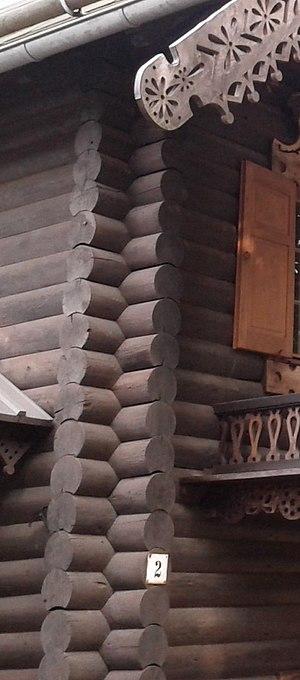
Détail de l'ornementation de maison Alexandrowka
La colonie Alexandrowka de Potsdam, capitale du Land de Brandebourg en Allemagne, est pour l’époque un concept innovant de monument commémoratif créé en 1826 sous la forme d’un village russe créé ex nihilo, réclamé par un roi en mémoire d’un autre monarque qui venait de décéder peu de temps avant. Le roi et maître d’ouvrage était Frédéric-Guillaume III de Prusse tandis que le monarque décédé était le tsar Alexandre Iᵉʳ. Au village artificiel s’ajoute un parc-verger conçu par Peter Joseph Lenné dont la vocation programmatique se maintiendra jusqu’à nos jours en raison des espèces d’arbres fruitiers rares qui s’y trouvaient et qu’on essaie de reconstituer à ce jour. En réalité, c’est moins la personne du tsar que l’amitié entre deux souverains, et à travers eux deux nations s’influençant réciproquement, que voulait célébrer le roi de Prusse. Il s’agit d’une reproduction libre de colonie militaire telle qu’elle est pratiquée en Russie à cette époque, donc en quelque sorte de la délocalisation de la culture russe sur le sol brandebourgeois afin de se souvenir du lien culturel qui unit les deux royaumes par des marqueurs visibles sur le terrain.